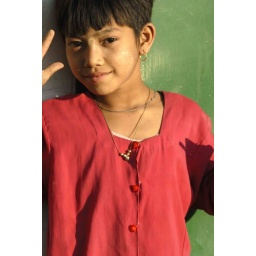
girl in red